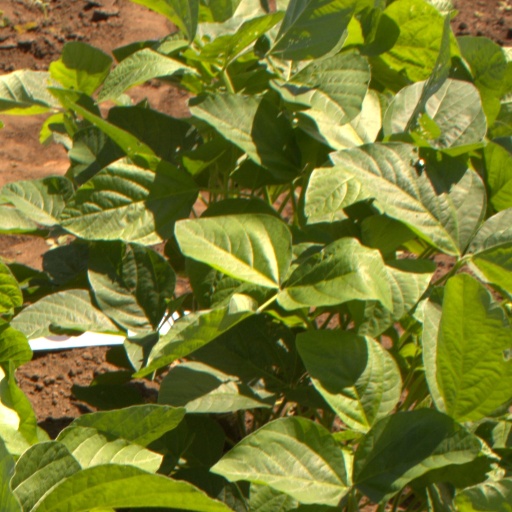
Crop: soybean